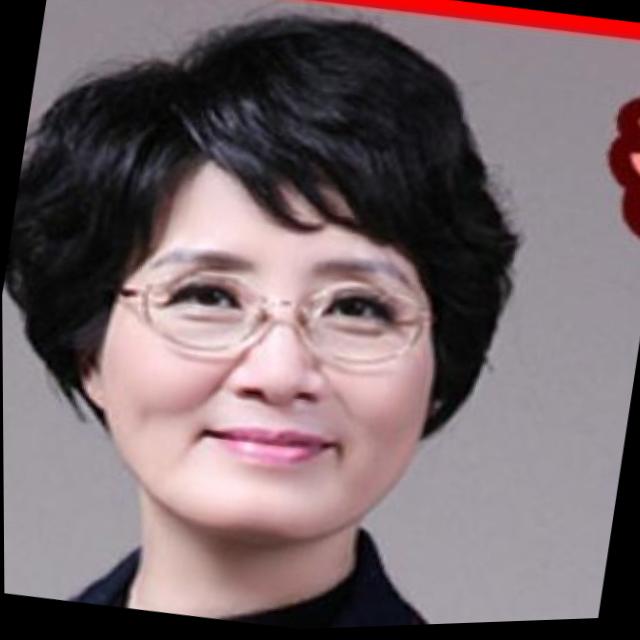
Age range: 45-64